West Village Historic District (Buffalo, New York)

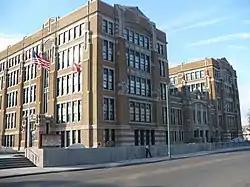
The newly renovated Hutch-Tech High School, March 2008

West Village Historic District is a national historic district located at Buffalo in Erie County, New York. The district is a 19th-century residential neighborhood within walking distance of the central business district and Lake Erie. It is one of Buffalo's oldest and most intact residential areas, having been developed on the site of the estate of the city's first mayor Ebenezer Johnson and South Village of Black Rock. It contains 102 structures built between 1854 and 1914, most of which are detached single-family dwellings, with about a dozen apartment buildings. The district reflects architectural styles of the late 19th century including the Second Empire, Gothic Revival, and Italianate style. Included in the district is Johnson Park, redesigned by Frederick Law Olmsted about 1876, and Hutchinson Central Technical High School.